Andreas Bjørn

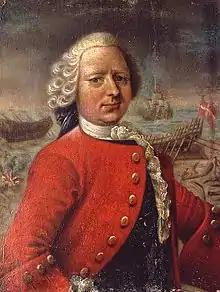
Andreas Bjørn painted shortly before his death by A. Briinniche

Andreas Bjørn (28 October 1703 – 27 January 1750) was a Danish merchant, shipbuilder and ship owner.